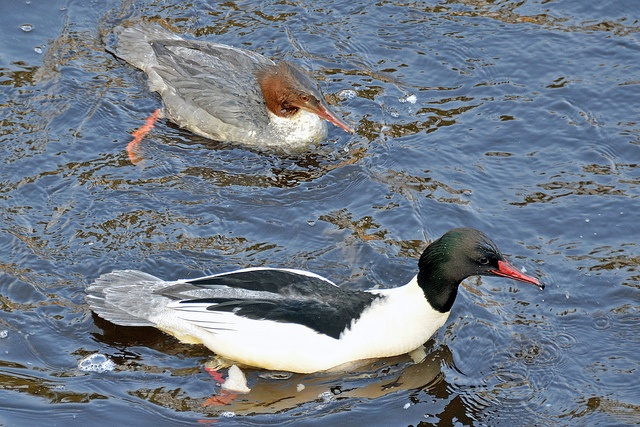
Two ducks swimming in a lake next to each other.
One species of duck is swimming toward another species of duck.
Two water birds paddling on a lake side by side.
Two water birds swimming with each other in the water
Two ducks swimming through a body of water together.